List of UK Rock & Metal Singles Chart number ones of 1996

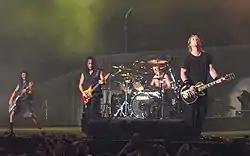
"Hero of the Day" by Metallica was the joint longest-running number-one single of 1996, spending five weeks atop the chart. The band also reached number one with "Until It Sleeps" and "Mama Said".

The UK Rock & Metal Singles Chart is a record chart which ranks the best-selling rock and heavy metal songs in the United Kingdom. Compiled and published by the Official Charts Company, the data is based on each track's weekly physical sales, digital downloads and streams. In 1996, there were 30 singles that topped the 52 published charts. The first number-one single of the year was "When Love & Hate Collide", the only single from the Def Leppard compilation "". The final number-one single of the year was "In the Meantime", the debut single by alternative rock band Spacehog.